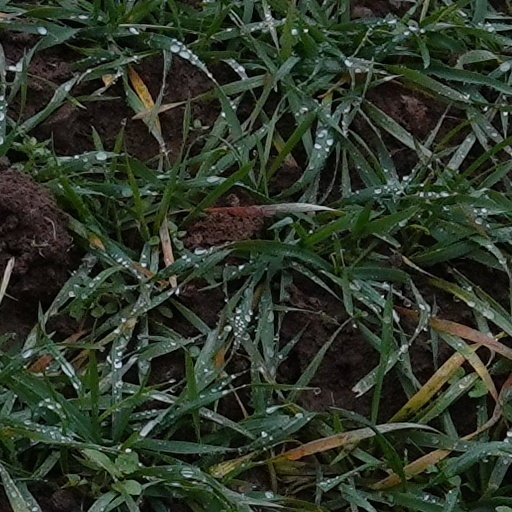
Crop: wheat